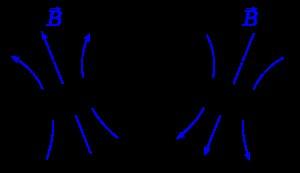
En physique, un pseudovecteur ou vecteur axial est un vecteur de dimension 3 dont le sens dépend de l'orientation du trièdre de référence. C'est un objet mathématique qui se comporte de la même manière qu'un vecteur pour une rotation directe mais différemment lors d'une isométrie indirecte, comme une symétrie par rapport à un point ou par rapport à un plan.
Le moment d'une force par rapport à un point donné est une grandeur physique vectorielle traduisant l'aptitude de cette force à faire tourner un système mécanique autour de ce point, souvent appelé pivot. Il s'exprime habituellement en N·m, et peut l'être de manière équivalente en joules par radian. Le moment d'un ensemble de forces, et notamment d'un couple, est la somme des moments de ces forces.
En cinématique, l'étude des corps en rotation est une branche fondamentale de la physique du solide et particulièrement de la dynamique, y compris de la dynamique des fluides, qui complète celle du mouvement de translation. L'analyse du mouvement de rotation se prolonge y compris aux échelles atomiques, avec la dynamique moléculaire et l'étude de la fonction d'onde en mécanique quantique.